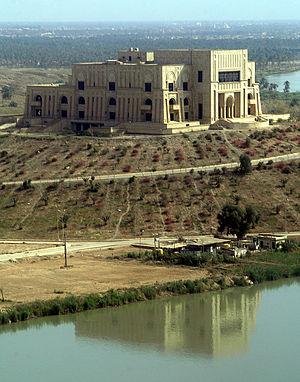
Babylone était une ville antique de Mésopotamie. C'est aujourd'hui un site archéologique majeur qui prend la forme d'un champ de ruines incluant des reconstructions partielles dans un but politique ou touristique. Elle est située sur l'Euphrate dans ce qui est aujourd'hui l'Irak, à environ 100 km au sud de l'actuelle Bagdad, près de la ville moderne de Hilla.